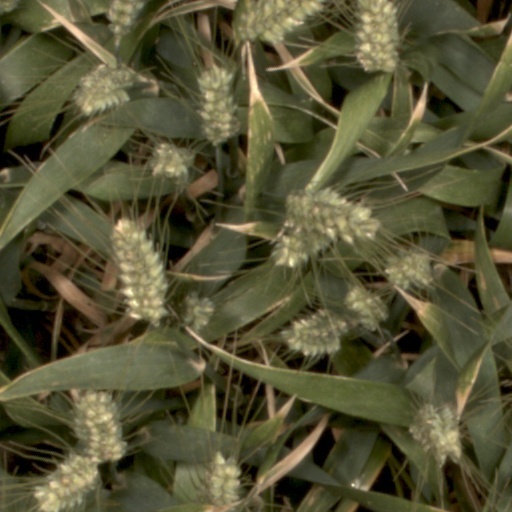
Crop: wheat